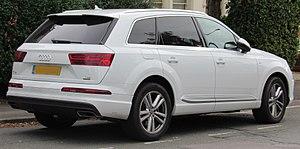
L'Audi Q7 est un SUV haut de gamme de la firme allemande Audi présenté en 2005, et sortie en concession à la fin de l'année 2005. La seconde génération a été présentée en 2015.